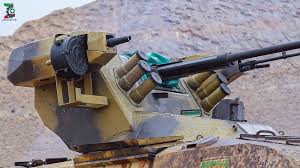
Label: BMP-2